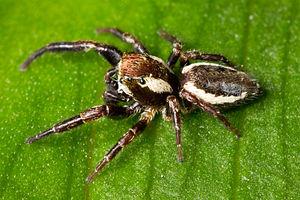
Phanias est un genre d'araignées aranéomorphes de la famille des Salticidae.